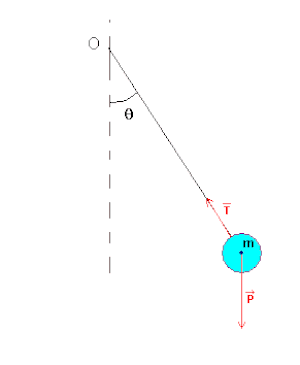
Image de physique Schéma Pendule simple
Les mathématiques sont un ensemble de connaissances abstraites résultant de raisonnements logiques appliqués à des objets divers tels que les ensembles mathématiques, les nombres, les formes, les structures, les transformations, etc. ; ainsi qu'aux relations et opérations mathématiques qui existent entre ces objets. Elles sont aussi le domaine de recherche développant ces connaissances, ainsi que la discipline qui les enseigne.
En mécanique classique, le théorème du moment cinétique est un résultat fondamental, corollaire utile des lois du mouvement de Newton. Il se révèle très pratique dans l'étude des problèmes à deux corps et en mécanique du solide.
L'énergie potentielle mécanique est une énergie qui est échangée par un corps lorsqu'il se déplace tout en étant soumis à une force conservative.
Un Wave pendulum est un dispositif physique et mécanique composé de plusieurs pendules pesants ayant chacun une longueur de fil bien déterminée. Lorsque tous les pendules sont libérés en même temps du même niveau, on peut alors observer des motifs réguliers, composés entre autres de vagues harmoniques et de périodes durant lesquelles certains groupes de pendules sont en phase, de telle sorte que les masses semble avoir des mouvements coordonnés entre elles.